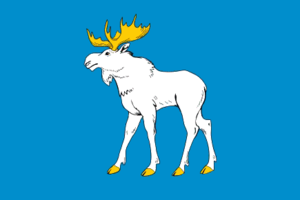
Iochkar-Ola — on écrit parfois Yochkar-Ola et en anglais : Ioshkar-Ola ou Yoshkar-Ola — est une ville de Russie et la capitale de la république des Maris. Sa population s'élevait à 260 352 habitants en 2014.